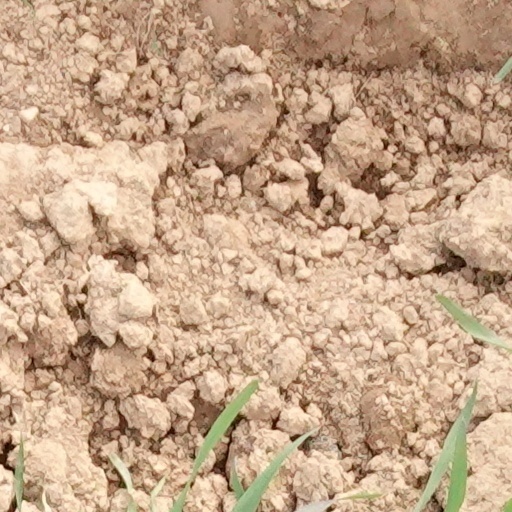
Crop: wheat